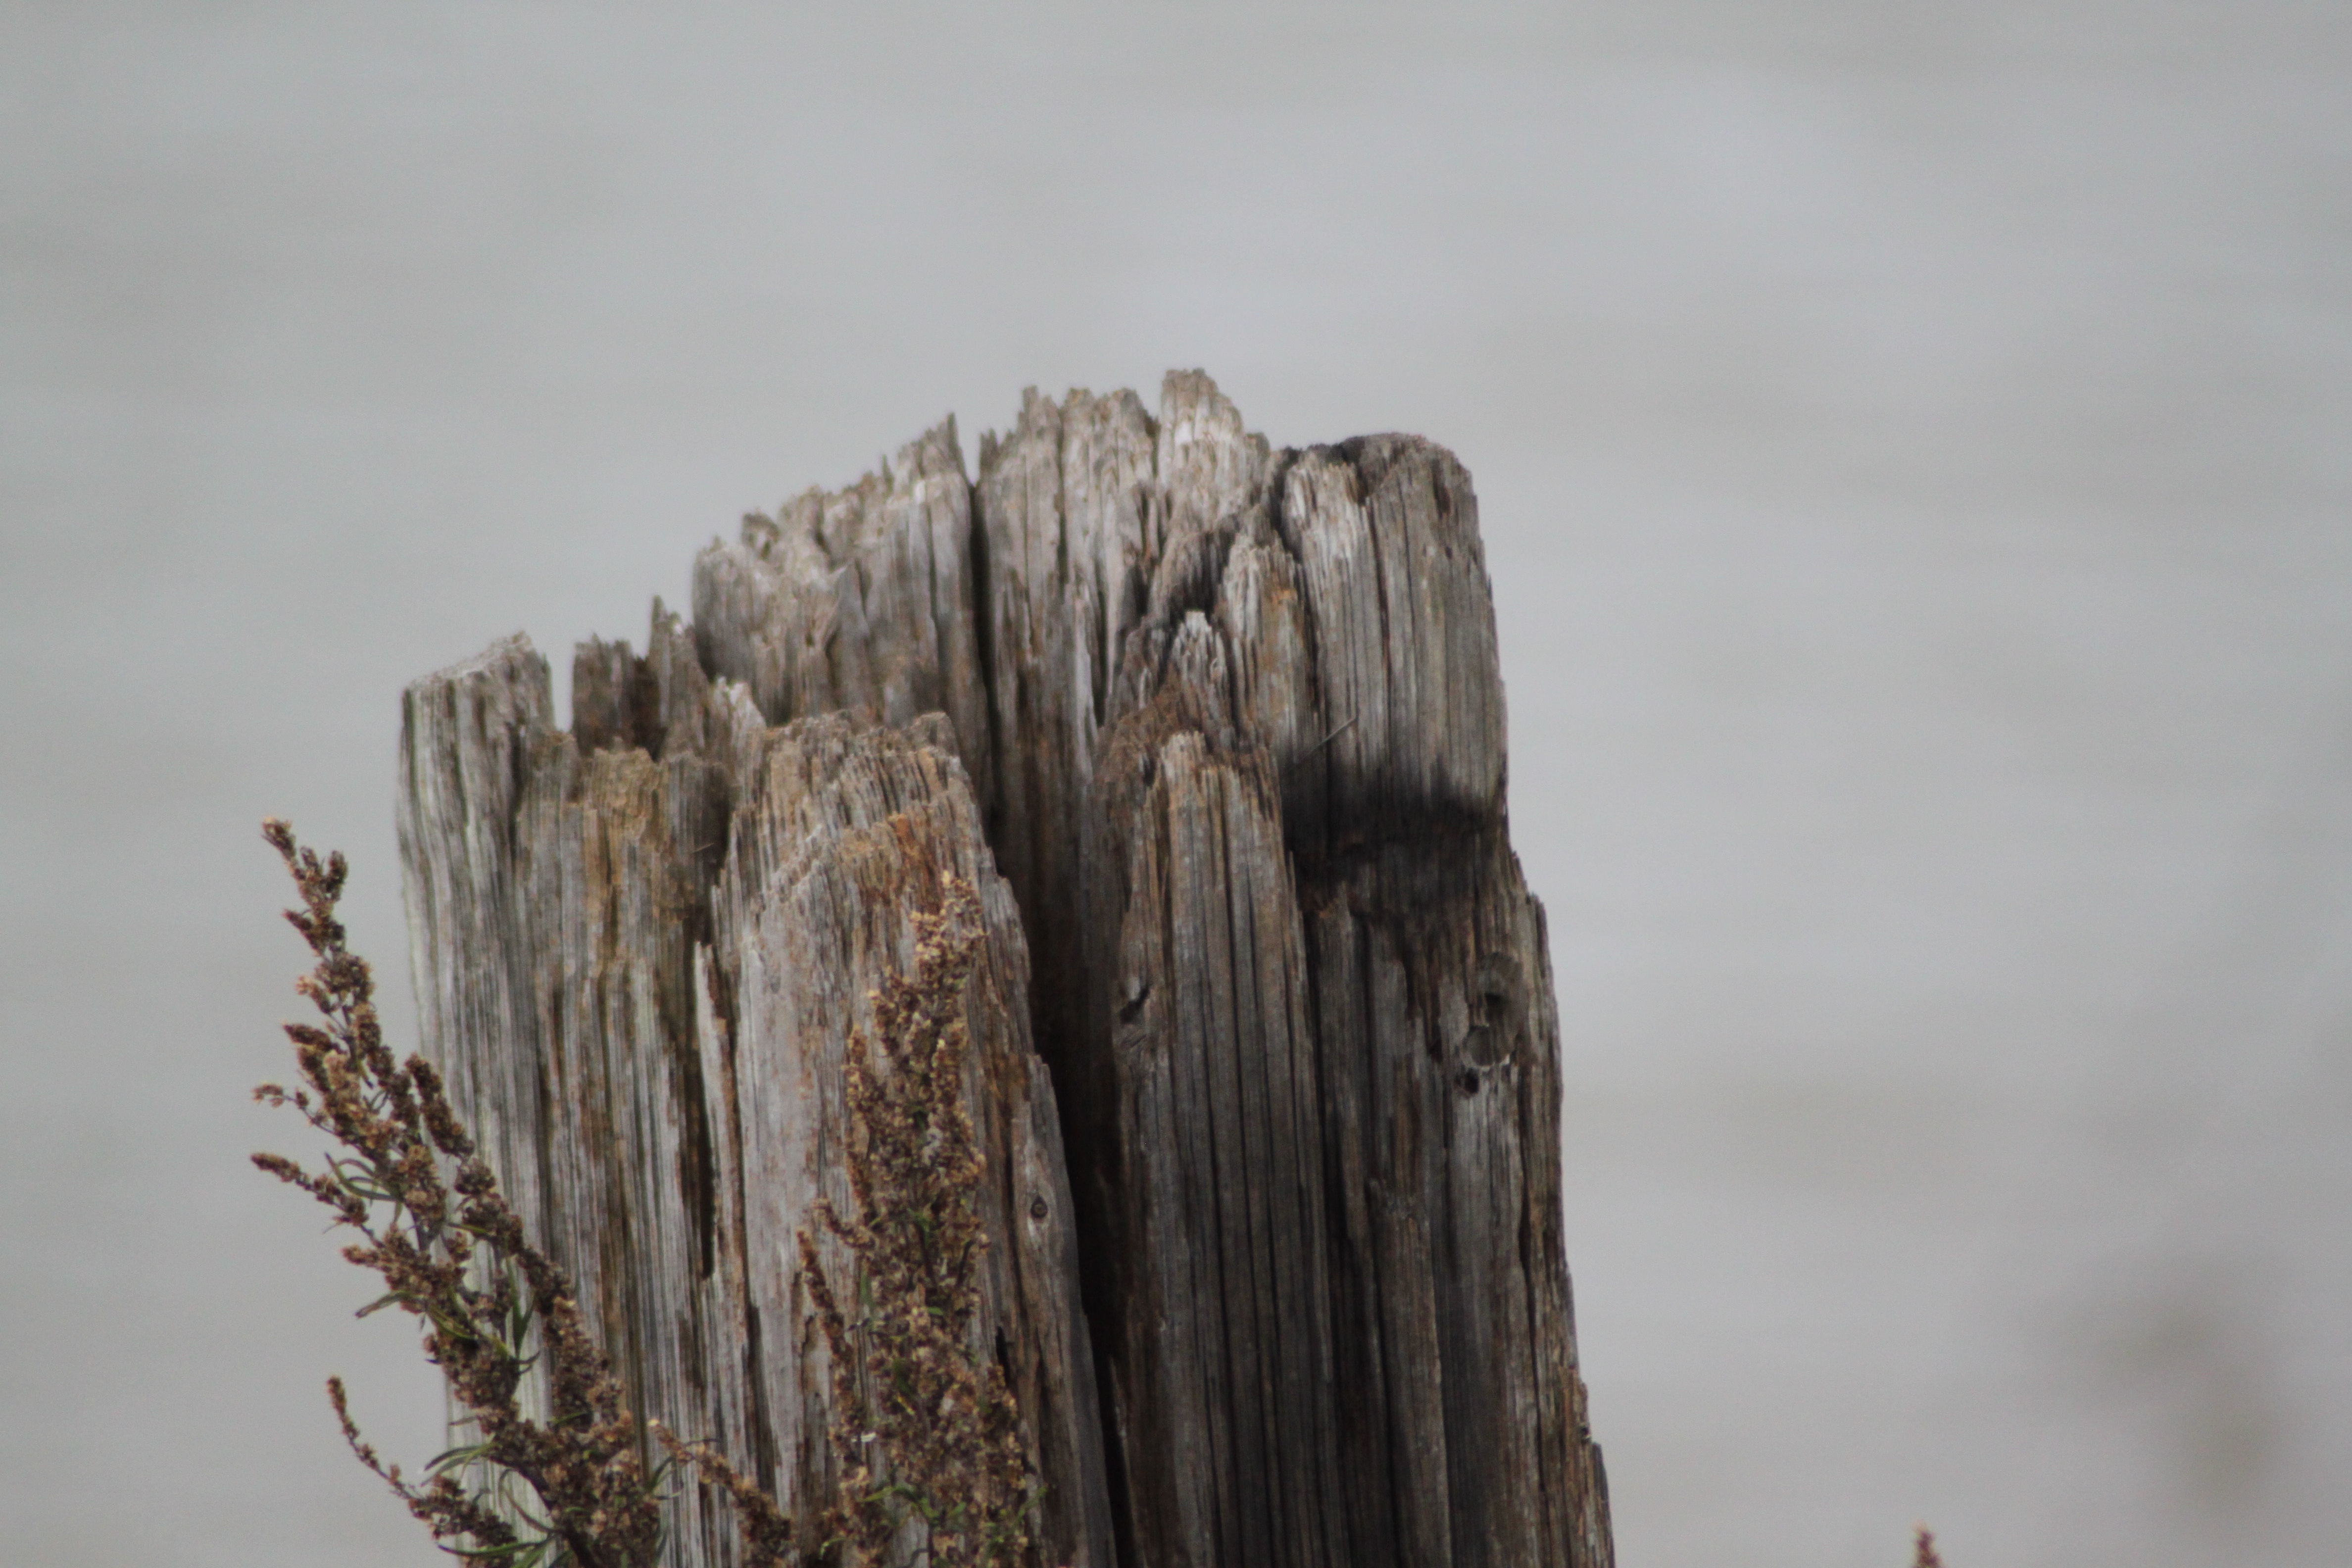
tree, nature, rock, branch, snow, winter, wood, bark, formation, ice, log, weather, terrain, season, material, weathered, close up, tree bark